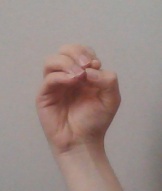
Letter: ha